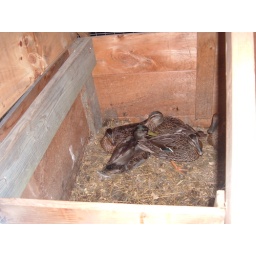
sleeping in the new duck house